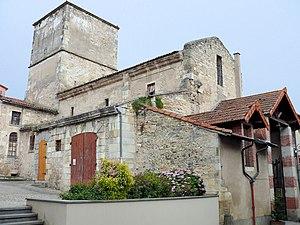
Cet article recense une partie des monuments historiques du Puy-de-Dôme, en France.